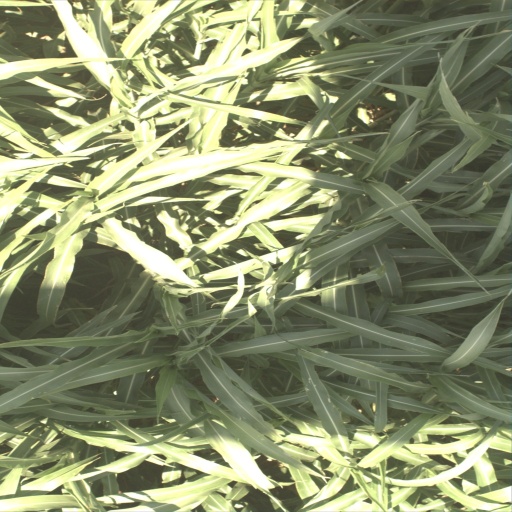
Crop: sorghum